Video search engine

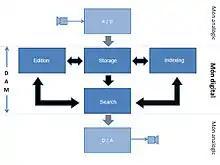
Functioning scheme

Sometimes a search engine only searches in audiovisual files stored within a computer or, as it happens in televisions, on a private server where users access through a local area network. These searchers are usually software or rich Internet applications with a very specific search options for maximum speed and efficiency when presenting the results. They are typically used for large databases and are therefore highly focused to satisfy the needs of television companies. An example of this type of software would be the Digition Suite, which apart from being a benchmark in this kind of interfaces is very close to us as for the storage and retrieval files system from the Corporació Catalana de Mitjans Audiovisuals.